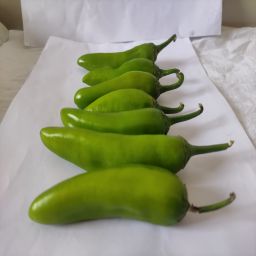
Crop: New Mexico Green Chile
Quality: Unripe